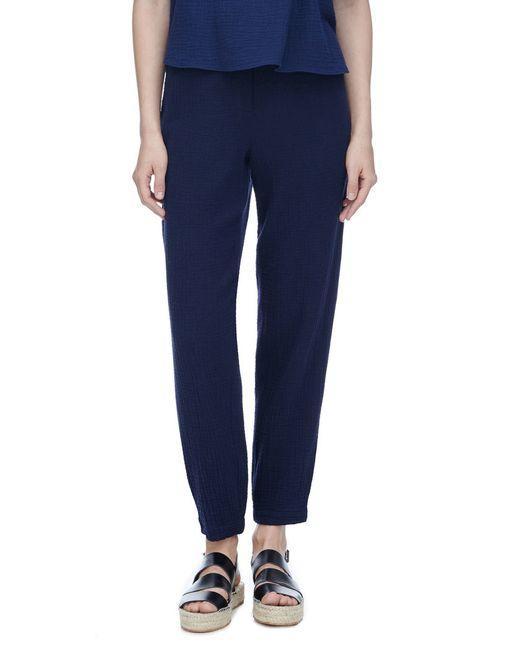
Blaues Hemd mit dunkelblauer Baumwollfrauenhose mit schwarzen Sandalen